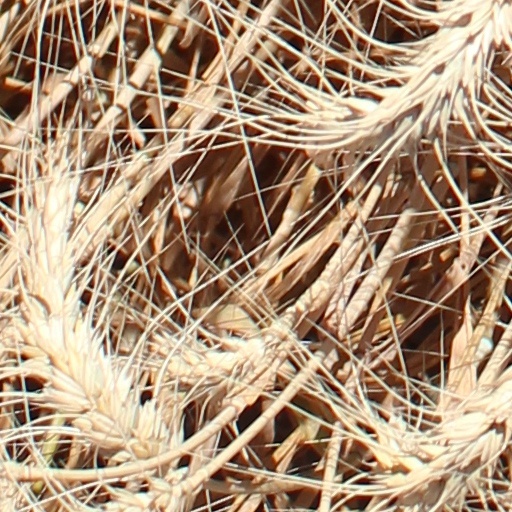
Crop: wheat